Naval architecture

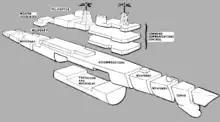
Functional areas of a destroyer

Structures involves selection of material of construction, structural analysis of global and local strength of the vessel, vibration of the structural components and structural responses of the vessel during motions in seaway. Depending on type of ship, the structure and design will vary in what material to use as well as how much of it. Some ships are made from glass reinforced plastics but the vast majority are steel with possibly some aluminium in the superstructure.